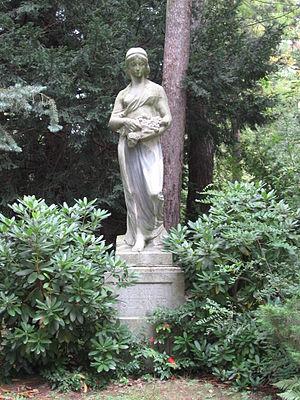
Le cimetière du Sud est de par ses 82 ha le plus grand cimetière de Leipzig. Situé autour du monument de la Bataille des Nations dans le quartier de Leipzig-Probstheida, le cimetière du Sud lipsien est, après le cimetière d'Ohlsdorf de Hambourg et le cimetière de Stahnsdorf de Berlin le plus vaste cimetière-jardin d'Allemagne.